Coşqun Diniyev

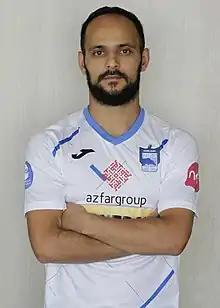

Coşqun Şahin oğlu Diniyev (born 13 September 1995) is an Azerbaijani professional footballer who plays as a midfielder for TFF 1. Lig side Çorum F.K. and the Azerbaijan national team.